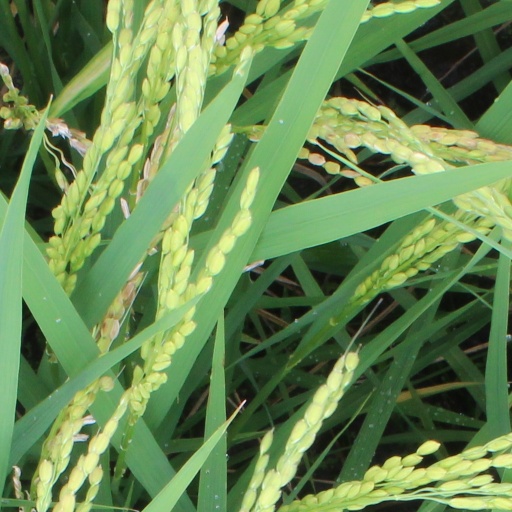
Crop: rice